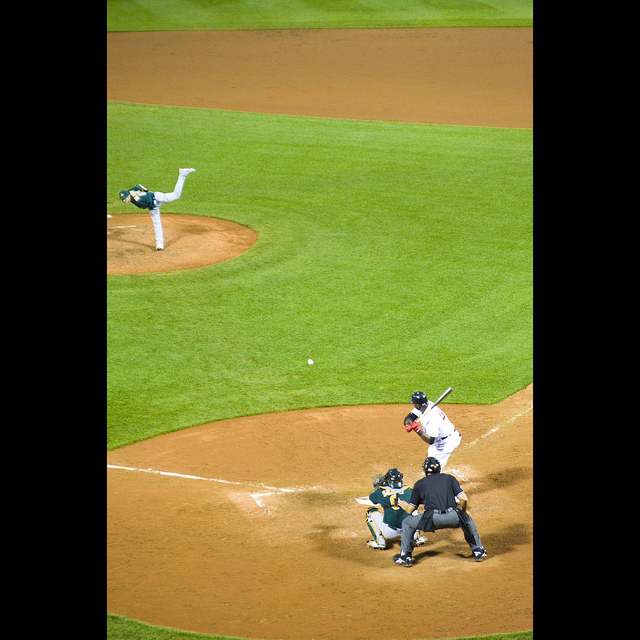
các cầu thủ bóng chày và trọng tài đang theo dõi đường bay của quả bóng